An Qingxu

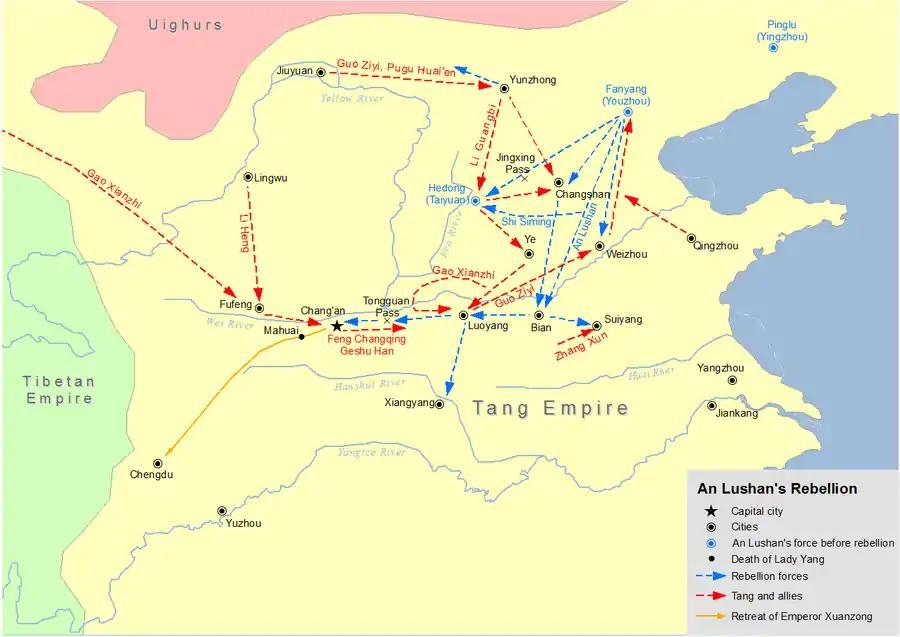
Map of An-Shi rebellion

In 756, after An Lushan declared himself emperor of a new state of Yan at Luoyang, he created An Qingxu the Prince of Jin. He subsequently sent An Qingxu to make a preliminary attack against Tong Pass, then defended by the Tang general Geshu Han, and Geshu repelled An Qingxu's attack.